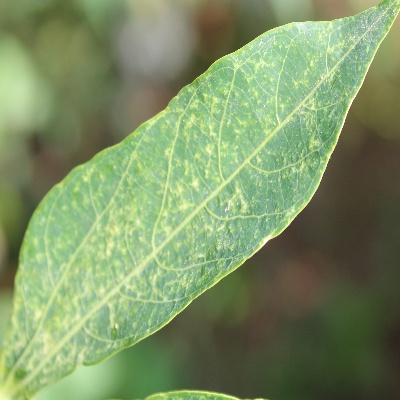
Crop: Cassava
Condition: green mite